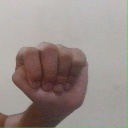
अक्षर: ठ